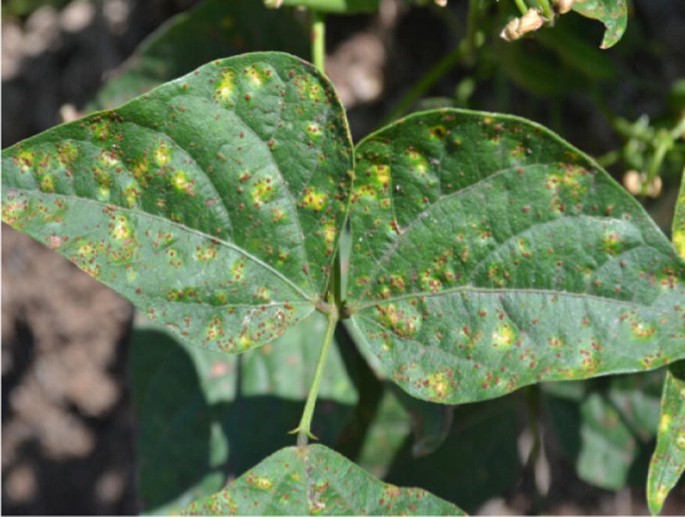
Plant: Bean
Disease: bean rust